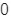
Number: 0